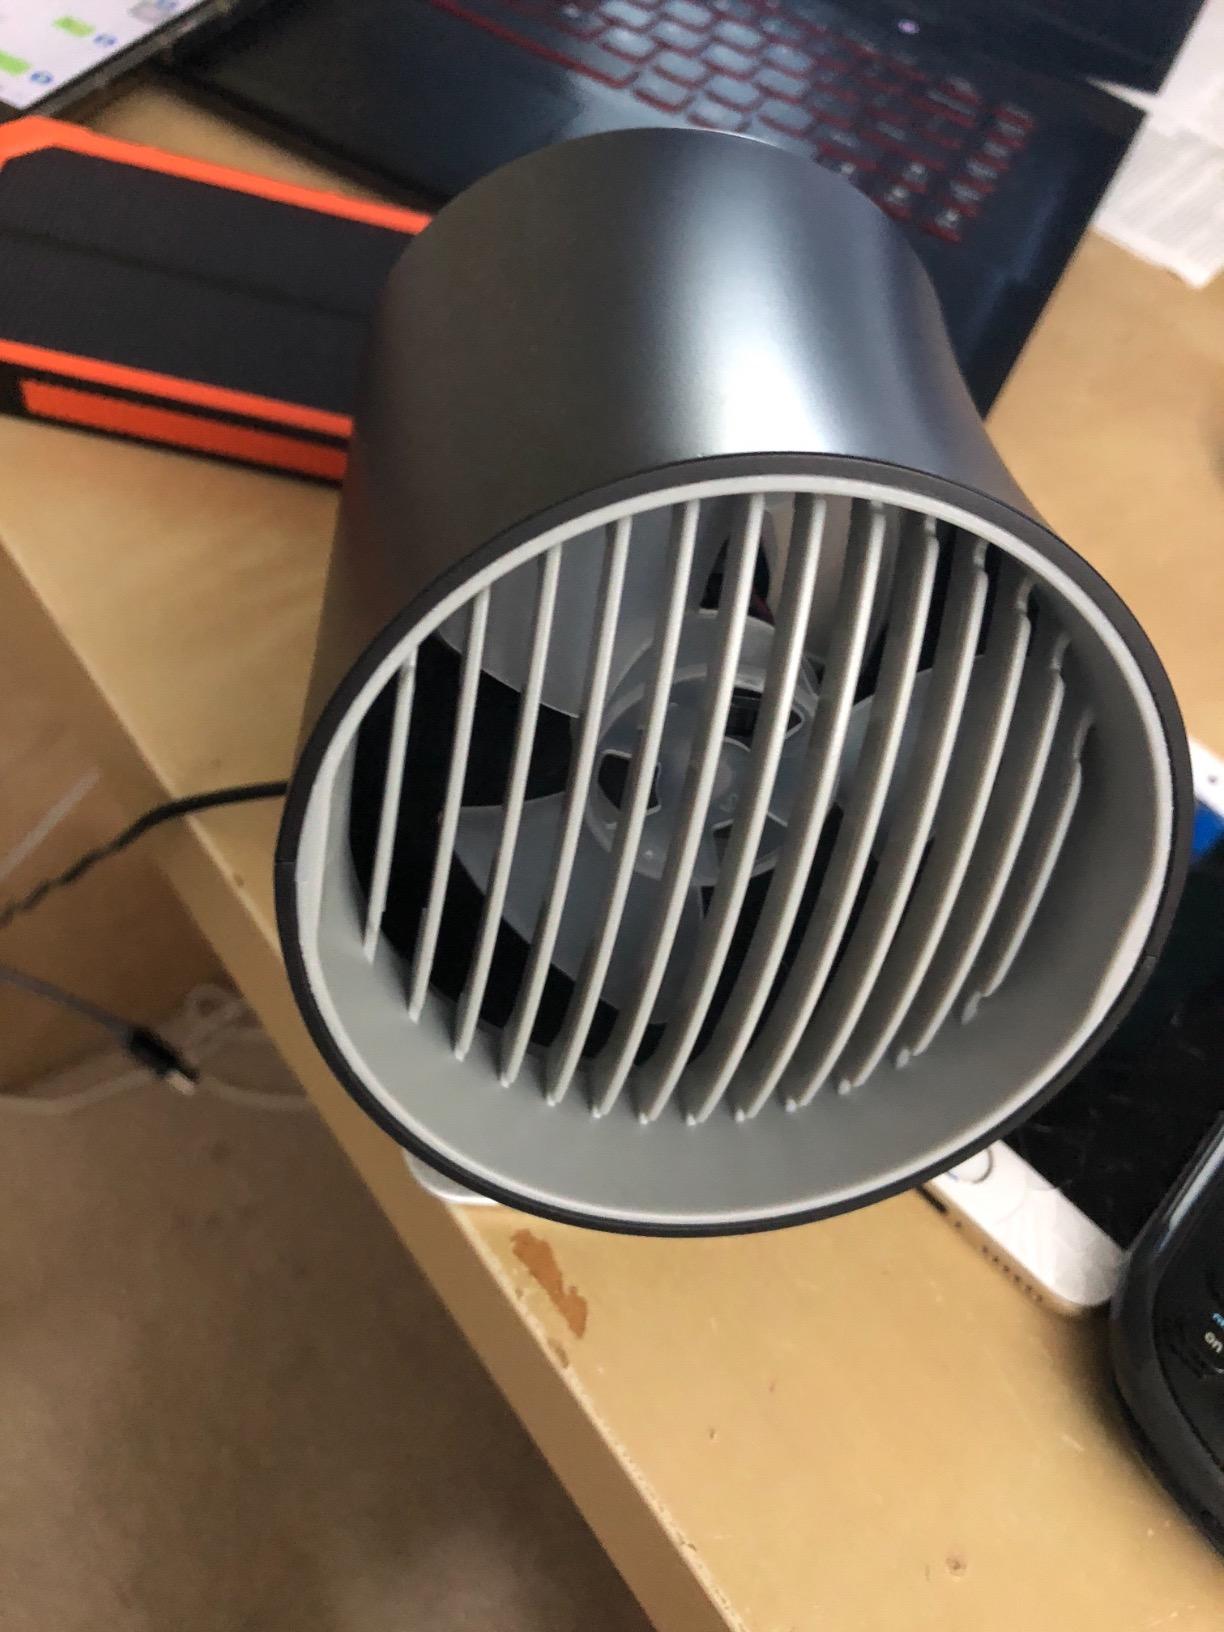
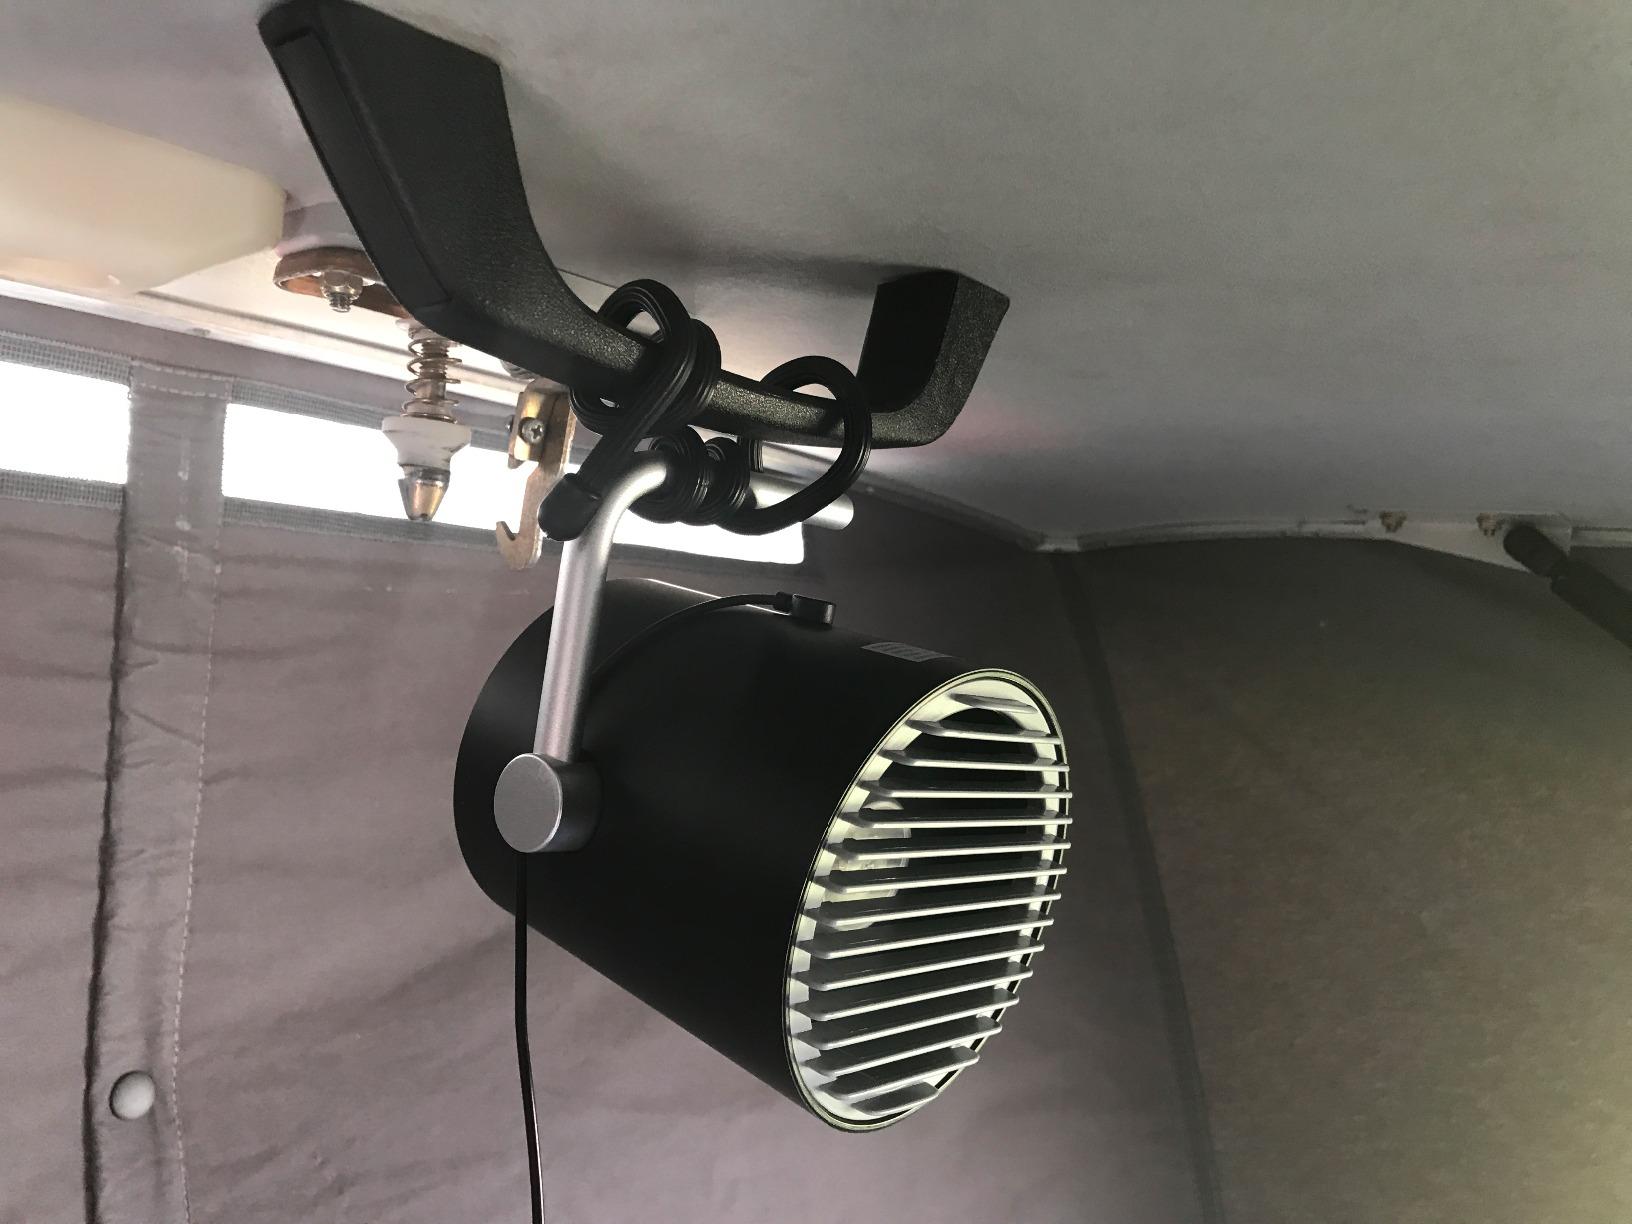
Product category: fan
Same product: no